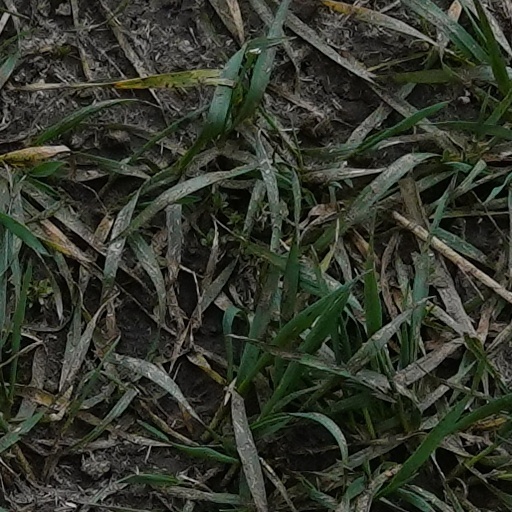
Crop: wheat